Frederick Cook

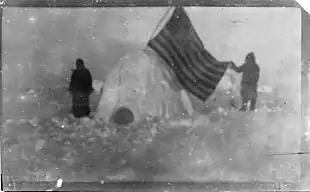
Photo allegedly taken at, or near, the North Pole

Cook returned to the Arctic in 1907. He planned to attempt to reach the North Pole, although he did not announce his intention until August 1907, when he was already in the Arctic. He left Annoatok, a small settlement in the north of Greenland, in February 1908. Cook claimed that he reached the pole on April 21, 1908, after traveling north from Axel Heiberg Island, taking with him only two Inuit men, Ahpellah and Etukishook. On the journey south, he claimed to have been cut off from his intended route to Annoatok by open water. Living off local game, his party was forced to push south to Jones Sound, spending the open water season and part of the winter on Devon Island. From there they traveled north, eventually crossing Nares Strait to Annoatok on the Greenland side in the spring of 1909. They said they almost died of starvation during the journey.